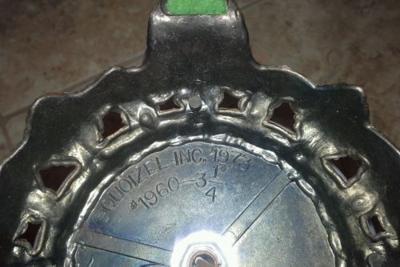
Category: table